Risen (video game)

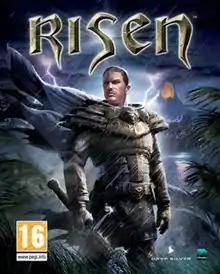
PAL cover art

Risen is an action role-playing game developed by the German company Piranha Bytes and published by Deep Silver. The first title in the "Risen" series, it was released internationally for Microsoft Windows and Xbox 360 in October 2009, with a North American release for Xbox 360 in February 2010. Ports for the PlayStation 4, Xbox One and Nintendo Switch were released in January 2023.